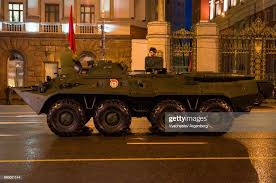
Label: BTR-80